203rd Military Intelligence Battalion

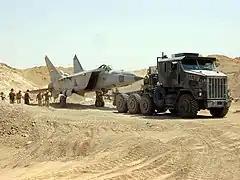
Members of the 203rd unearth a MiG-25RB at Al-Taqaddum Air Base

Since the start of the war, the Iraq Survey Group had been working to collect and catalog weapons of mass destruction throughout Iraq. In 2005, a collaborative effort with the Central Intelligence Agency Baghdad station and Army HUMINT yielded an Iraqi source in possession of remnant chemical weapon stockpiles and munitions dating to the countries abandoned weapons program. Materials exploitation specialists from the 203rd as well as chemical specialists and ordnance disposal units were assigned the task of assessing and aiding the destruction of recovered weapons. Ultimately, at least 400 Borak rockets designed for use with the Soviet BM-21 Grad were acquired, evaluated, and destroyed. Many of the shells were in poor condition, and some were empty or held nonlethal liquid, but some of the weapons analyzed contained the toxic nerve agent Sarin in far higher concentration than analysts had expected given their age. As they processed the munitions, the 203rd held some shells back from the stockpile slated for destruction for dissection and evaluation, which they conducted with a cast iron bathtub and a drill on the premises of the Iraq Survey Group headquarters at Camp Slayer.